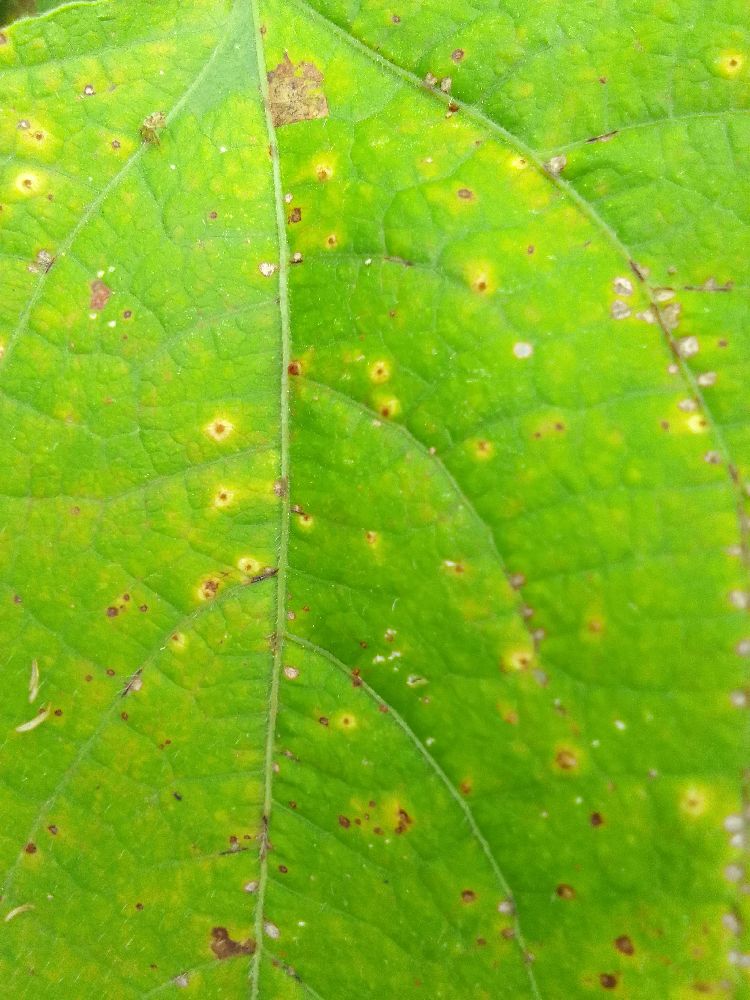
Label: rust